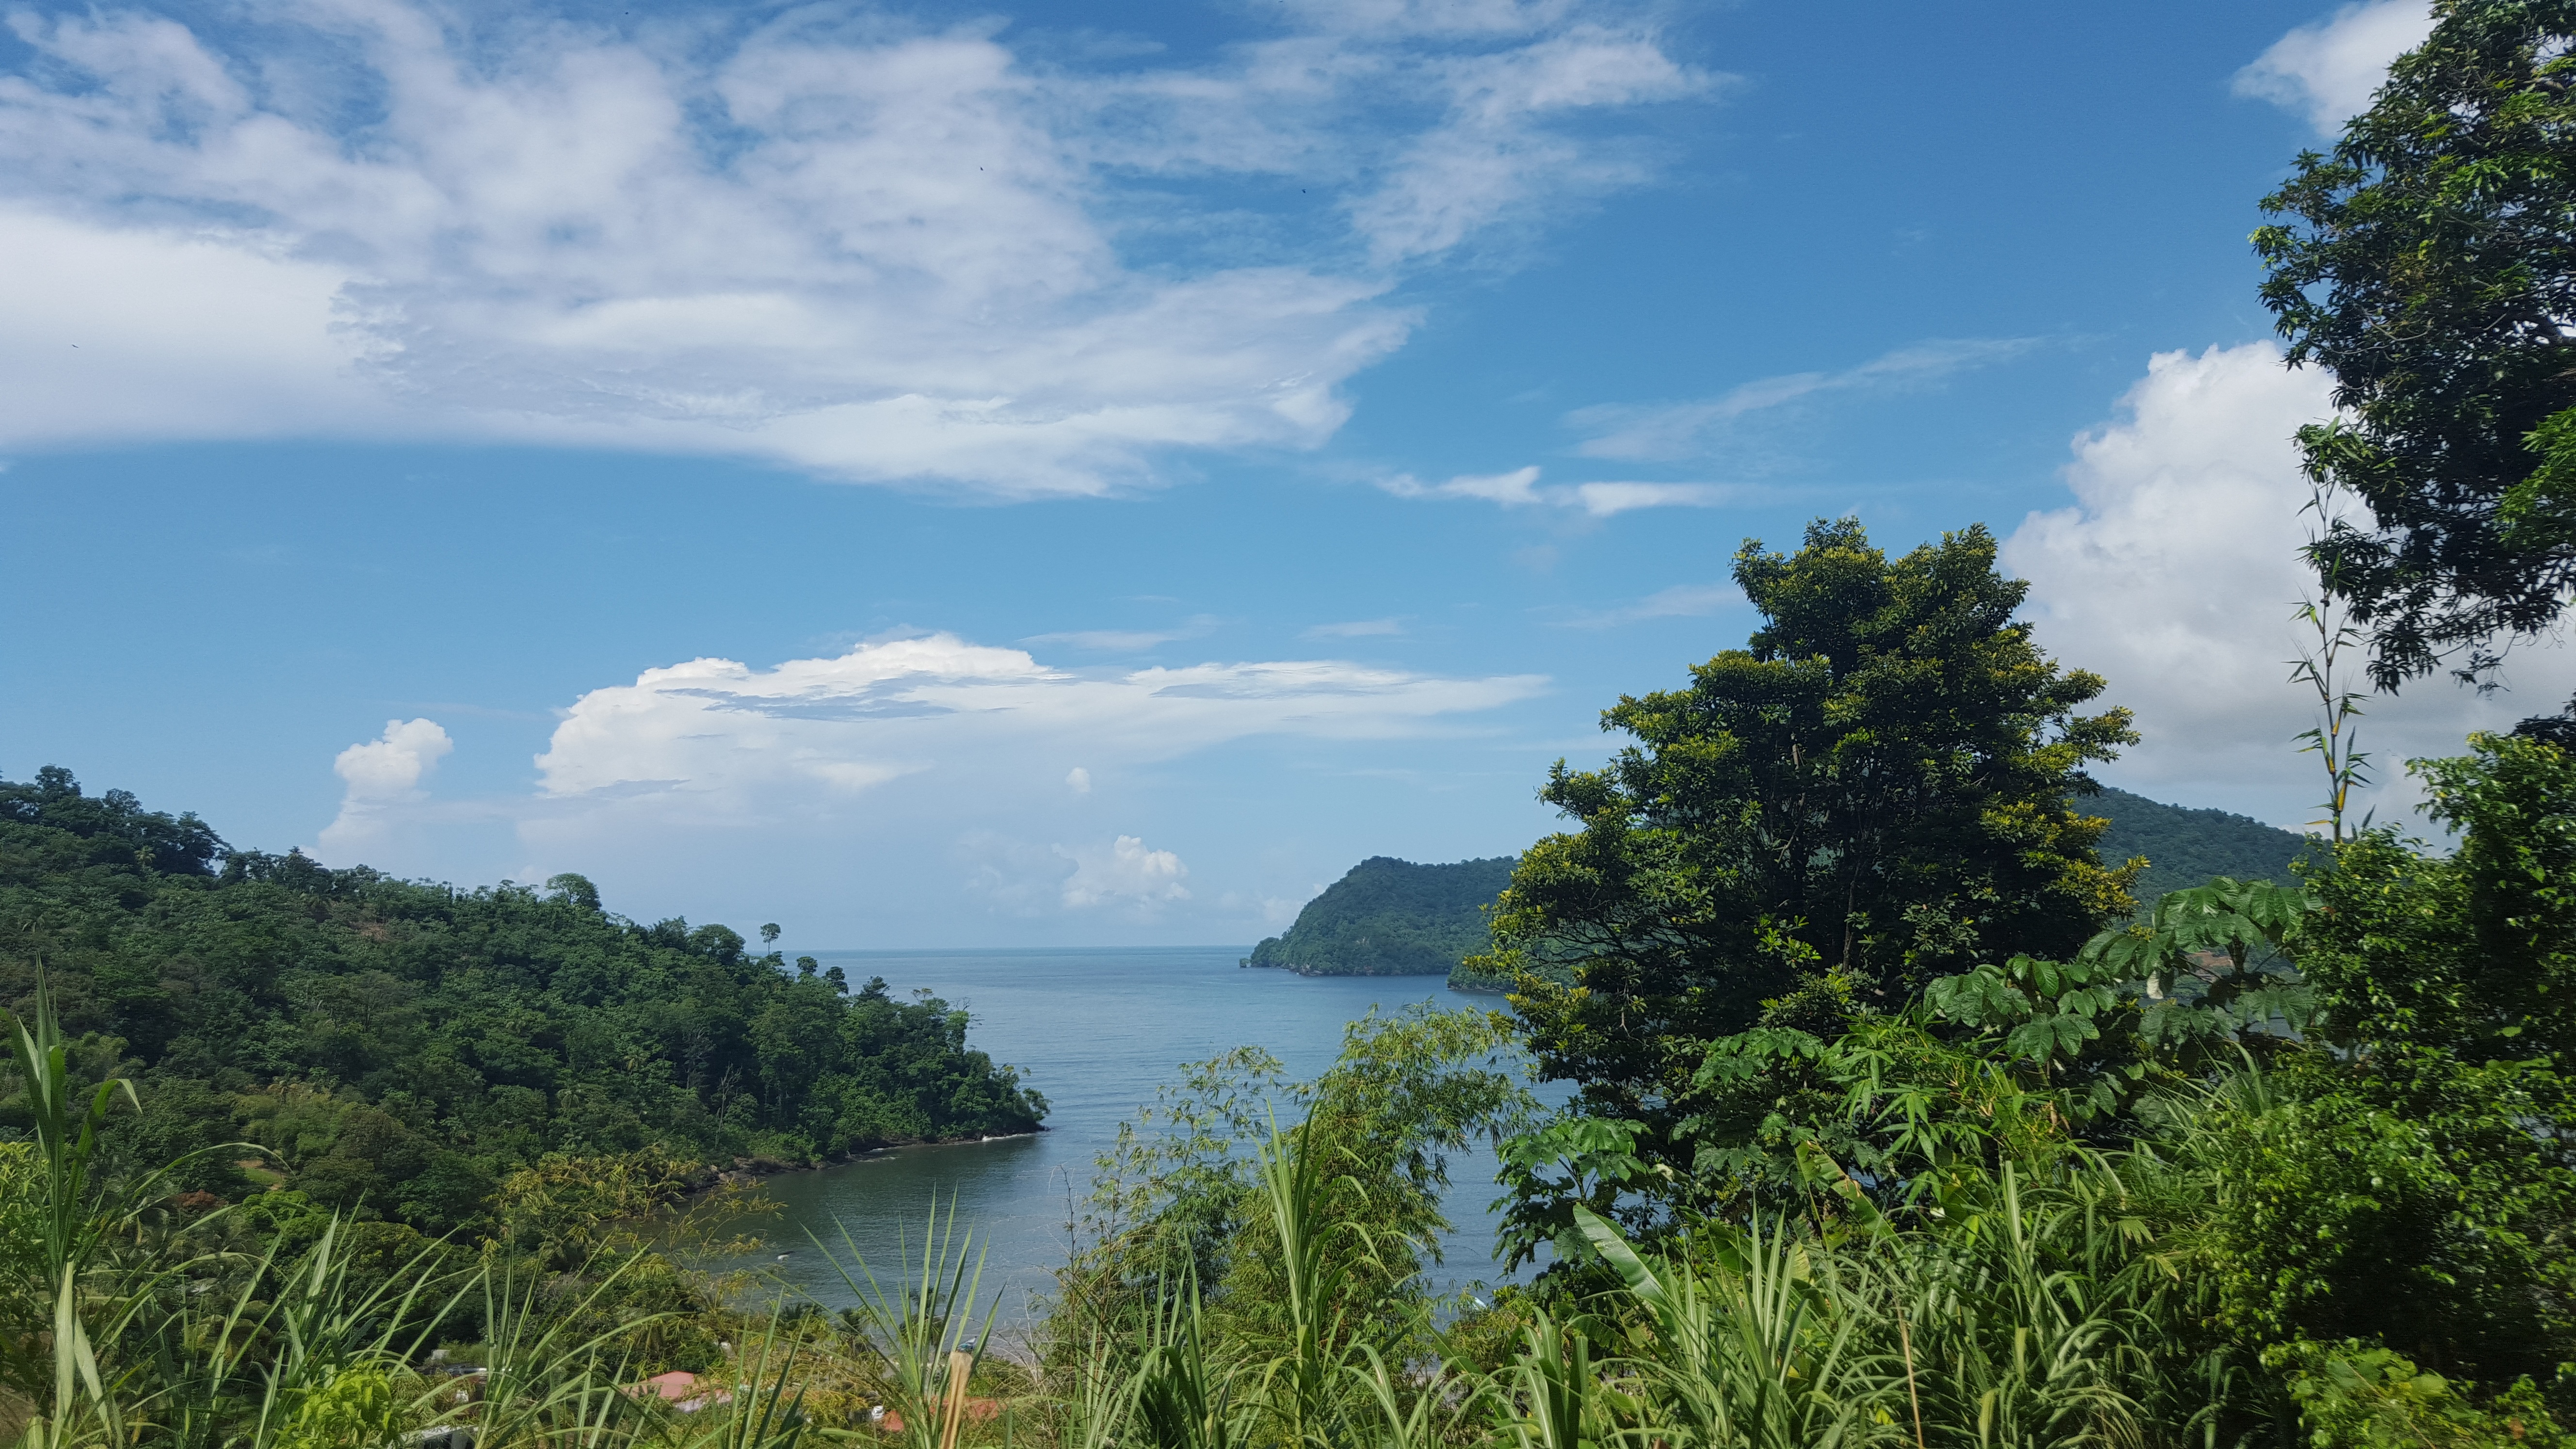
beach, landscape, sea, coast, water, nature, outdoor, sand, ocean, horizon, mountain, cloud, sky, sunlight, hill, wave, lake, view, summer, vacation, travel, coastline, jungle, relax, paradise, tranquil, scenic, seascape, scenery, holiday, bay, blue, reservoir, tourism, body of water, caribbean, habitat, ecosystem, tropical beach, tress